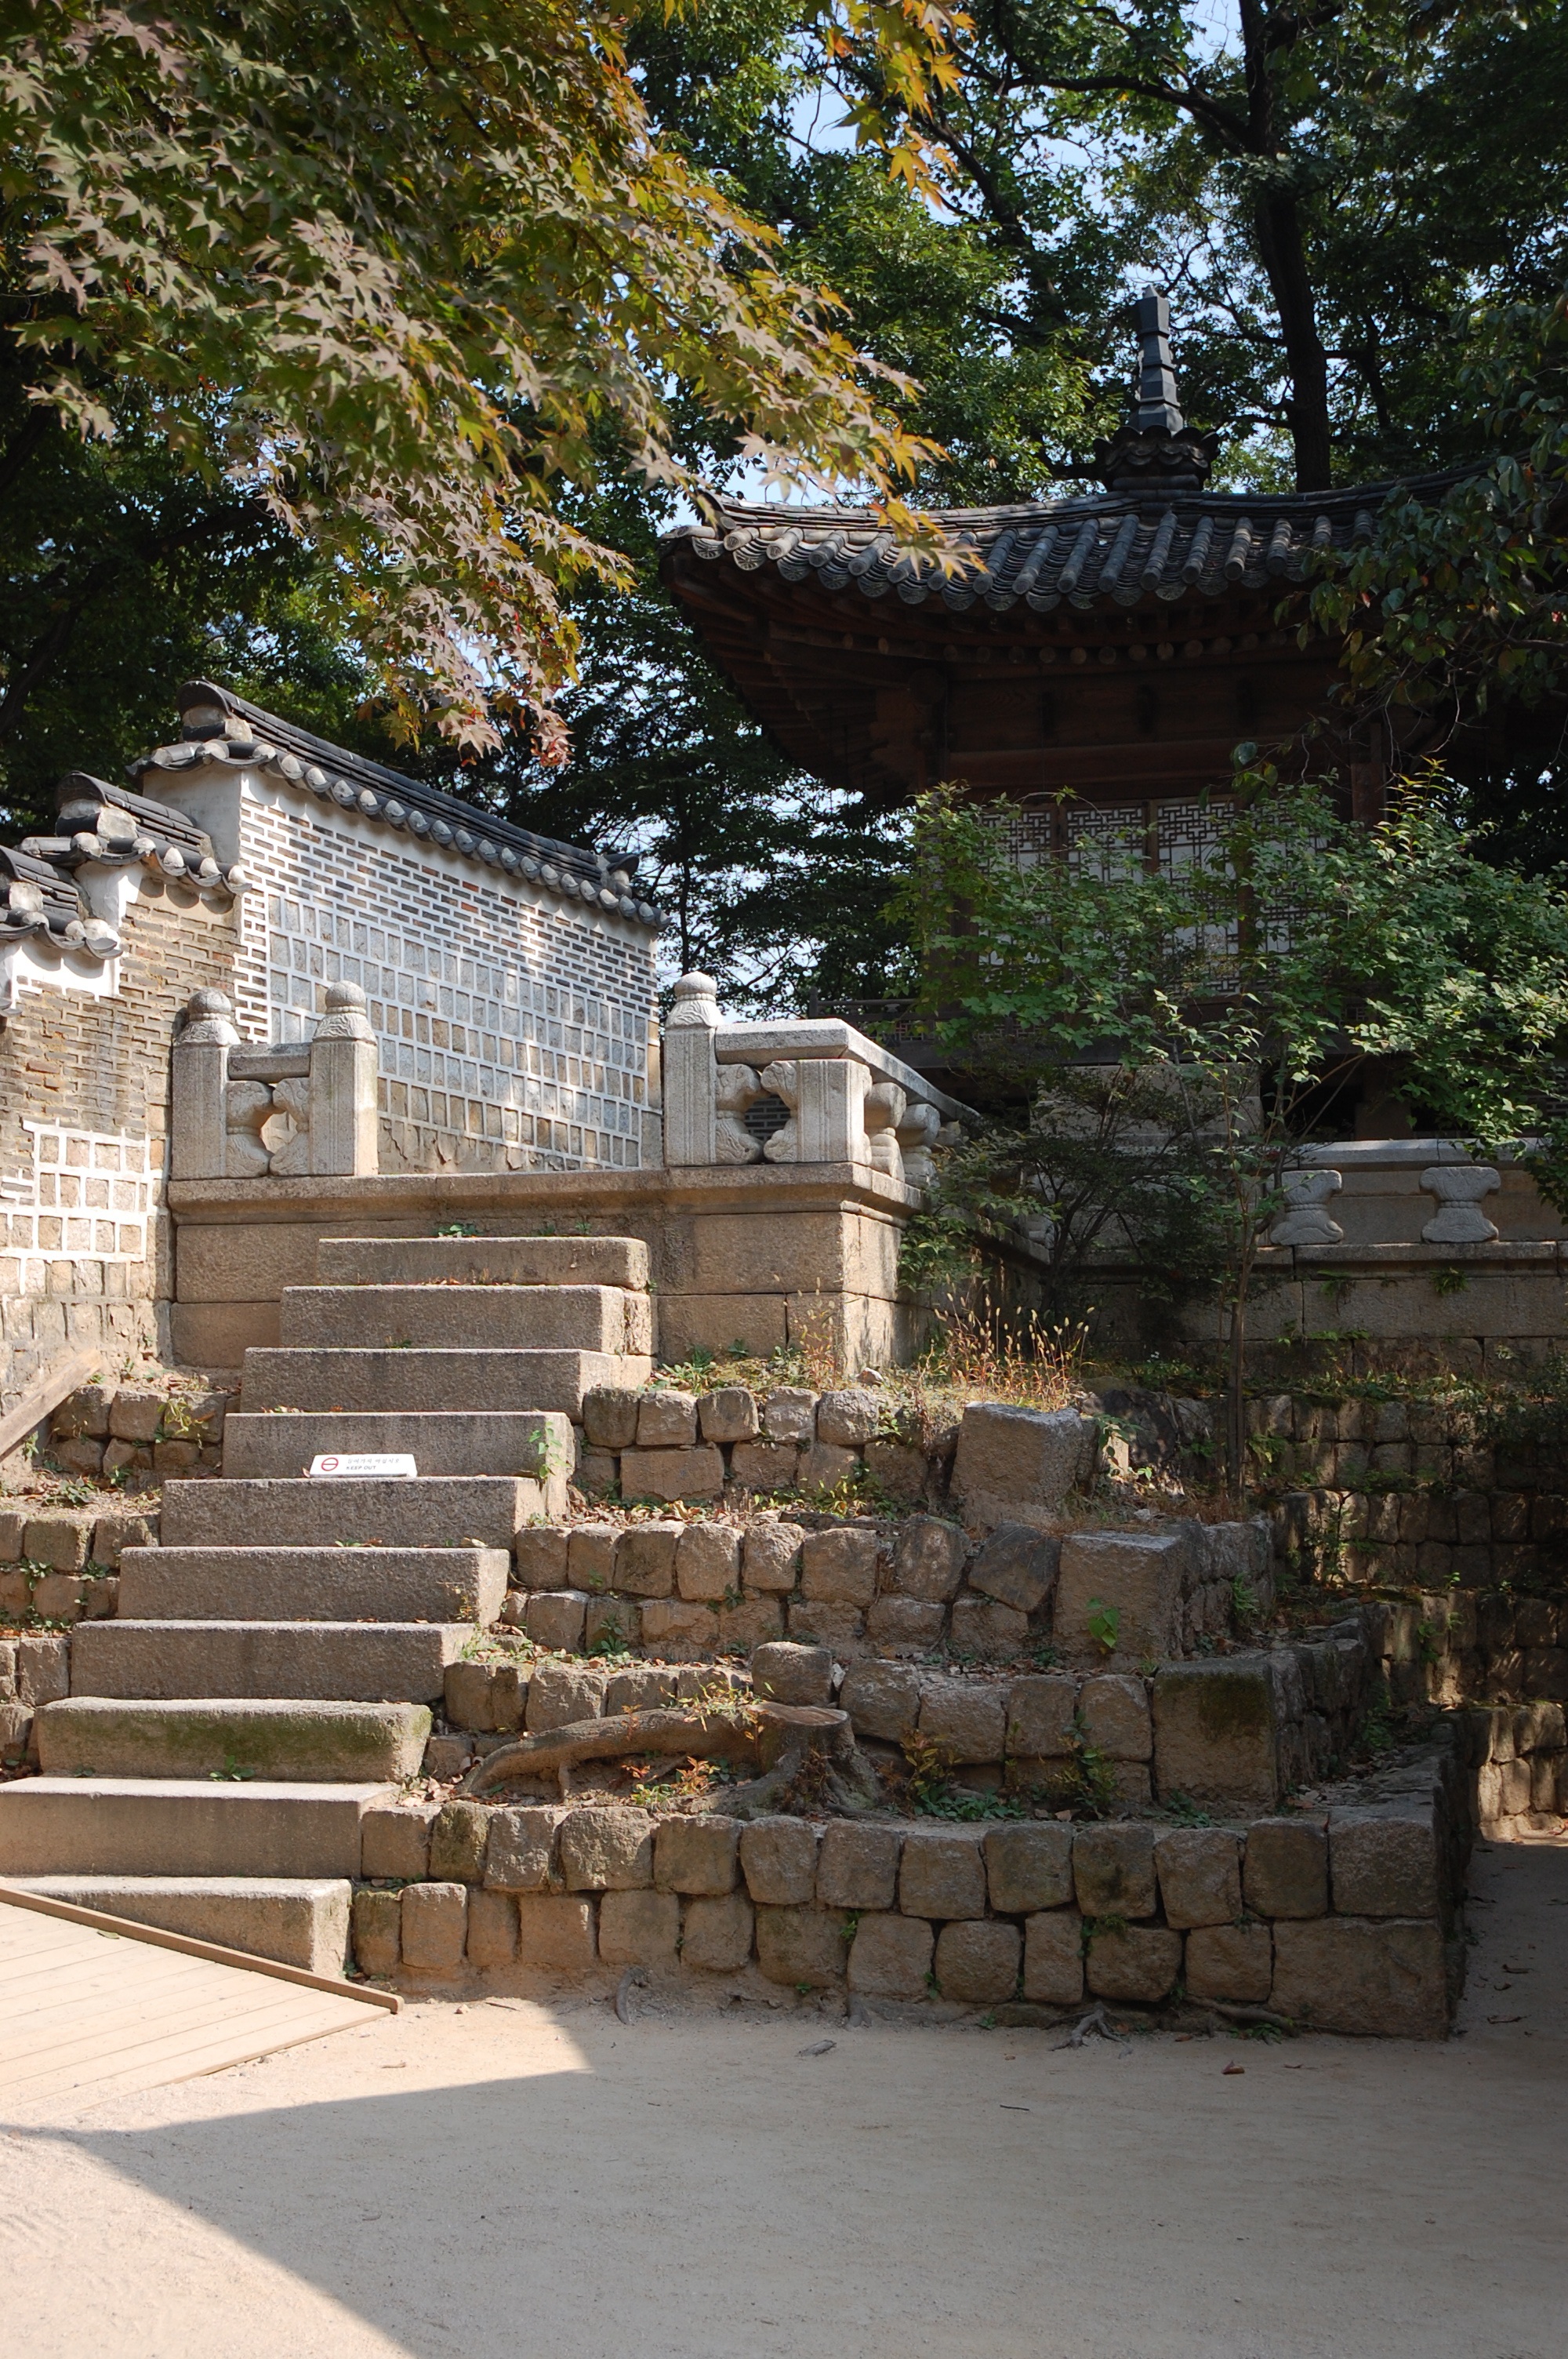
landscape, nature, rock, house, building, palace, home, wall, travel, village, spring, cottage, asia, garden, place of worship, korea, temple, stairs, ruins, shrine, estate, tradition, seoul, south korea, ancient history, changdeokgung